644th Bomb Squadron

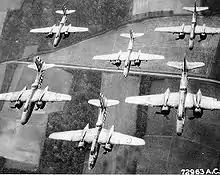
410th Bombardment Group A-20s

The squadron was first activated as the 644th Bombardment Squadron at Will Rogers Field on 1 July 1943 as one of the four original squadrons of the 410th Bombardment Group and equipped and trained with Douglas A-20 Havoc light bombers. It completed training and left the United States for the European Theater of Operations in March 1944.